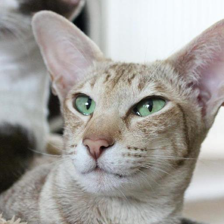
Label: animals